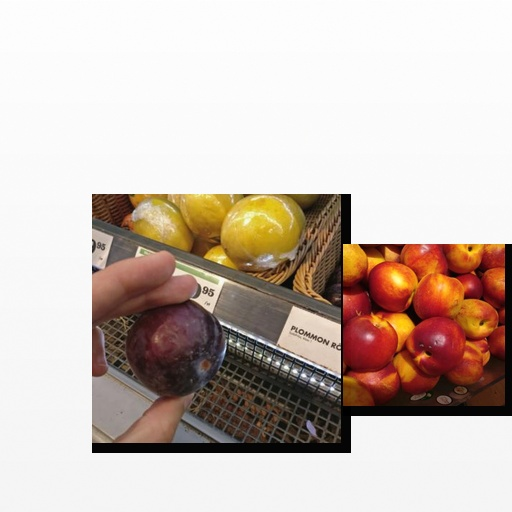
Food items: nectarine, plum